Sontha Vooru (1956 film)

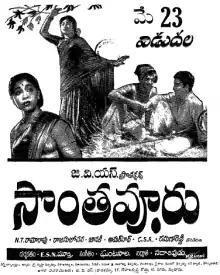
Theatrical release poster

Sontha Vooru is a 1956 Indian Telugu-language drama film, produced by G. Sadasivudu under the G.V.S. Productions banner and directed by E. S. N. Murthy. It stars N. T. Rama Rao and Sowcar Janaki, with music composed by Ghantasala.